Plug-in electric vehicles in California

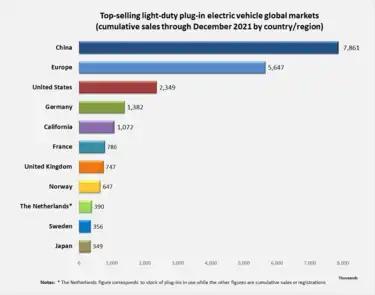
Cumulative plug-in electric car sales in California compared to the world's top-selling countries and regional markets

The stock of plug-in electric vehicles in California is the largest in the United States, and , cumulative plug-in car registrations in the state since 2010 totaled 1.77 million units. Between November 2016 and until 2020, China was the only country market that exceeded California in terms of cumulative plug-in electric car sales.